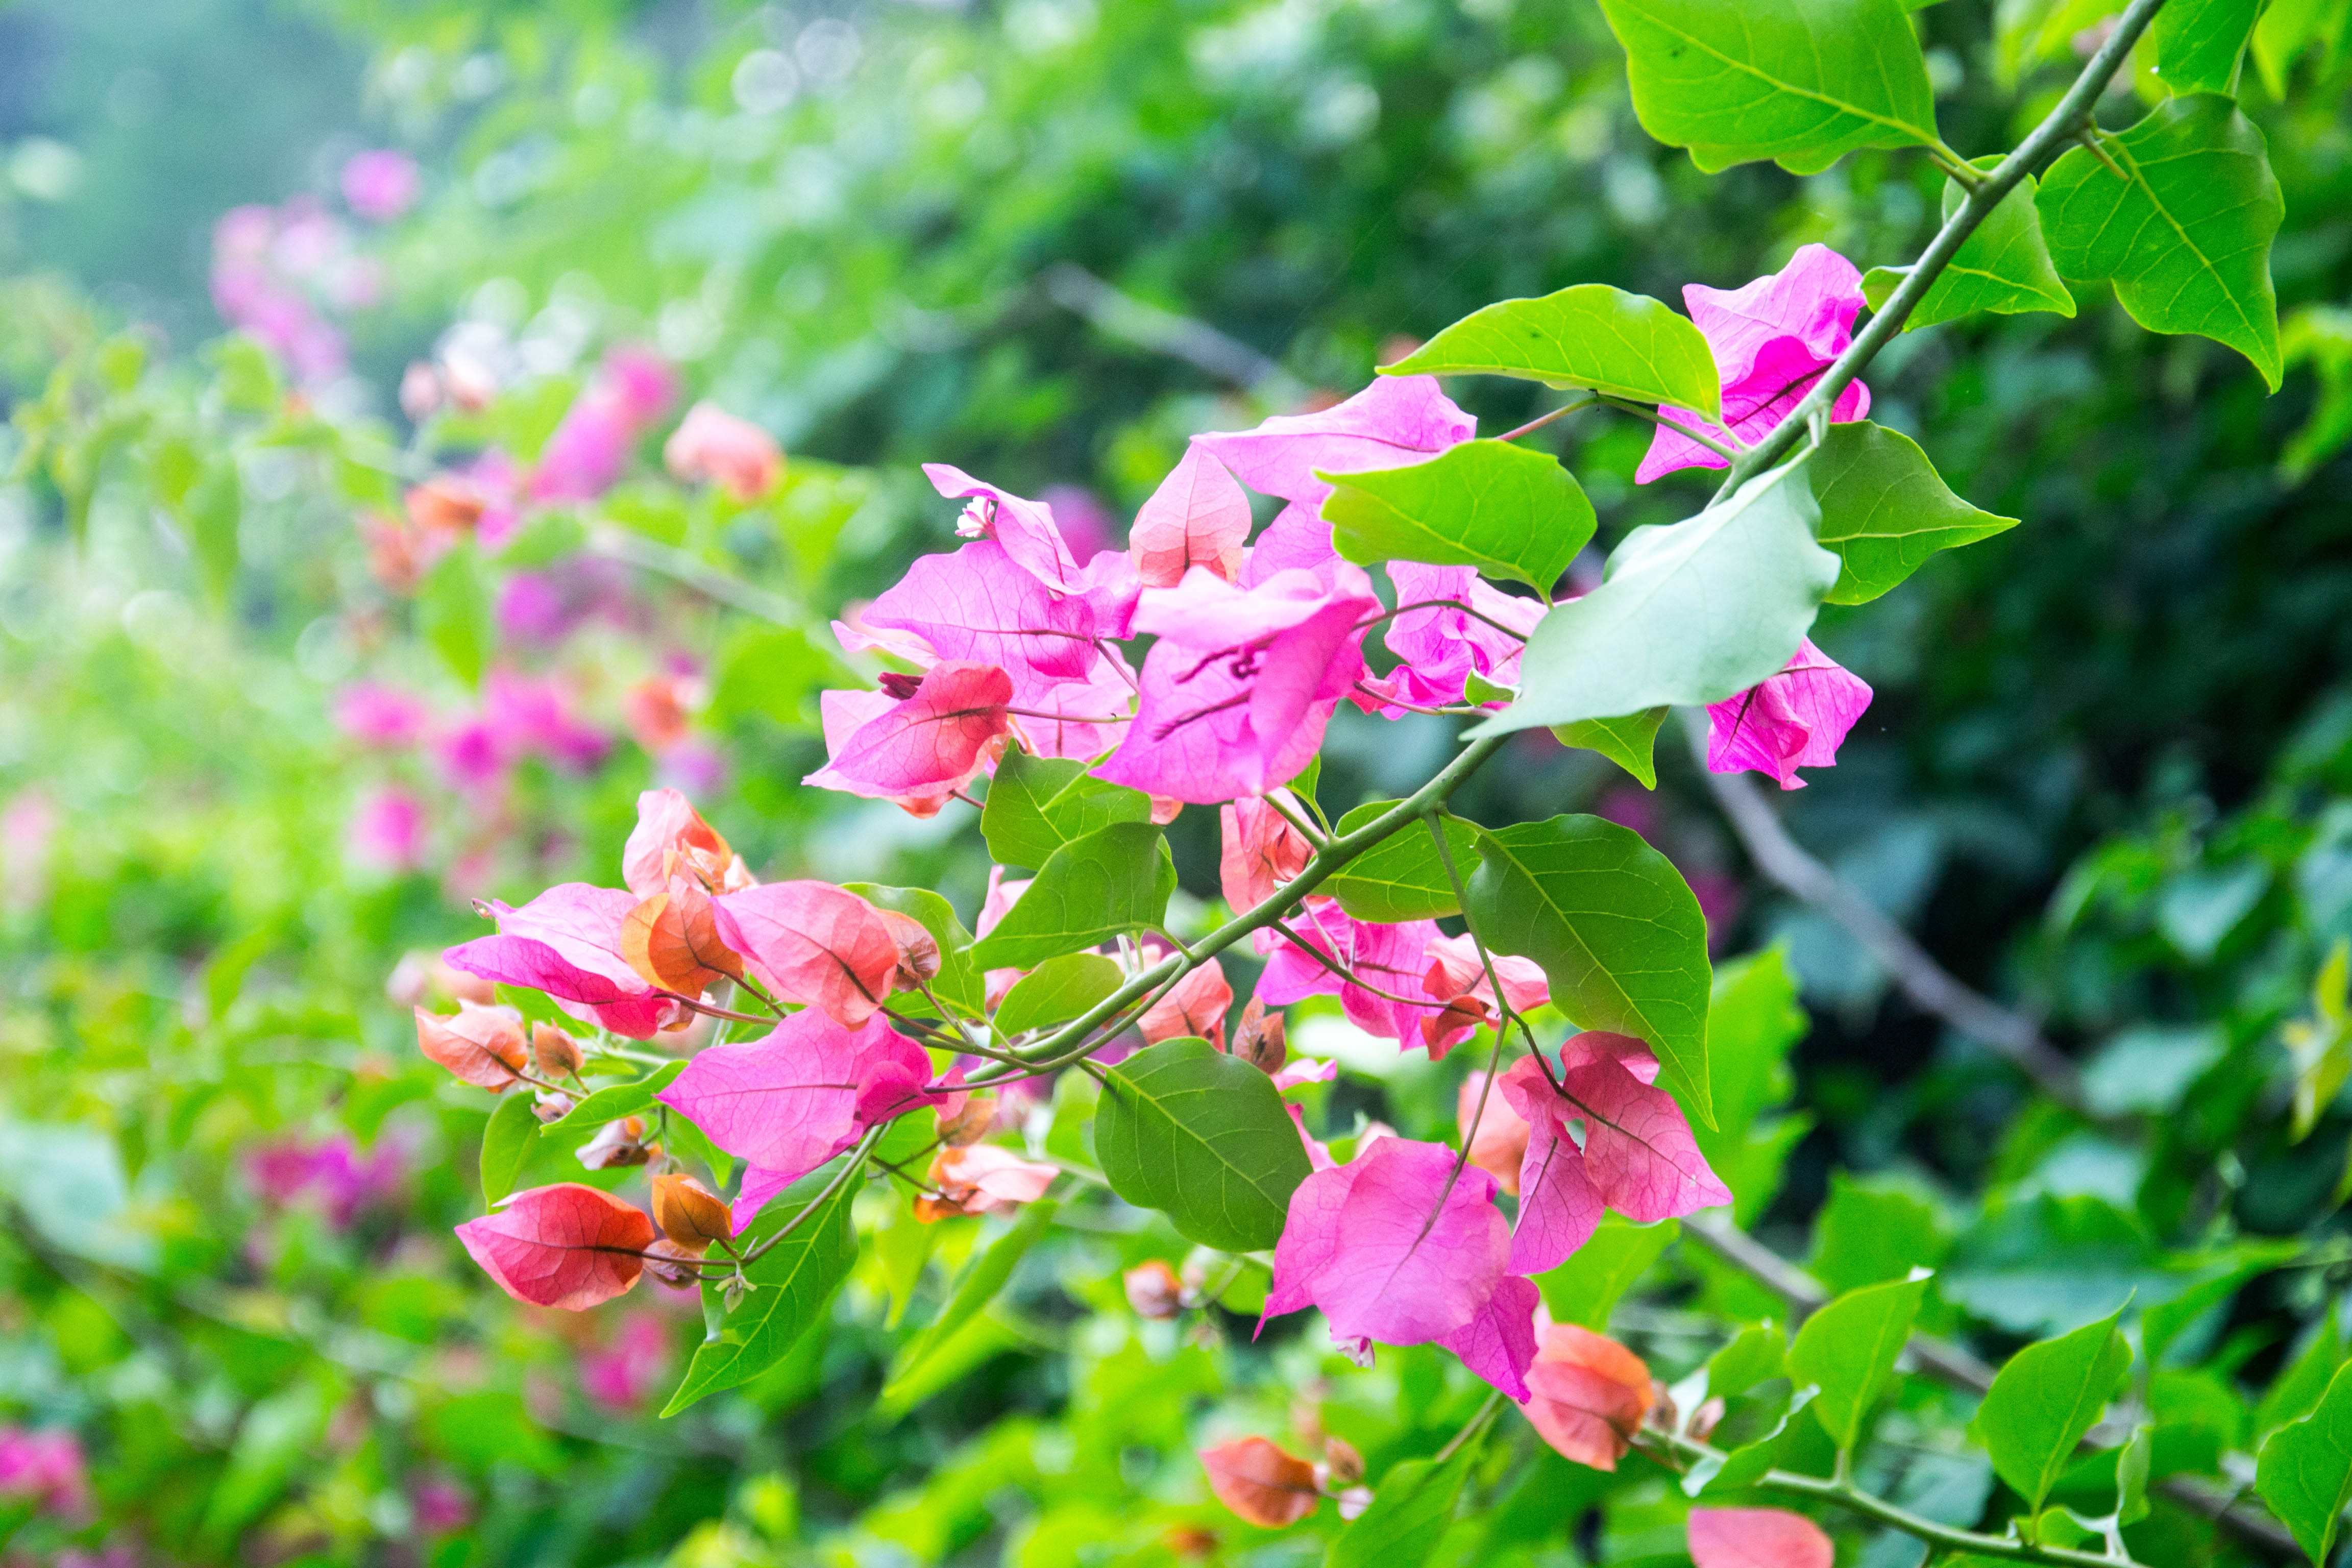
tree, nature, branch, blossom, plant, meadow, leaf, flower, petal, green, produce, botany, garden, flora, wildflower, shrub, flowering plant, rose family, bougainvillea glabra, land plant